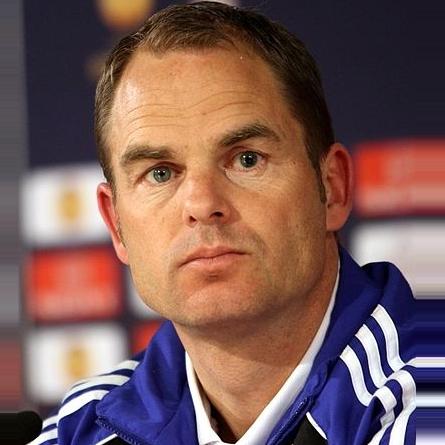
Age: 40